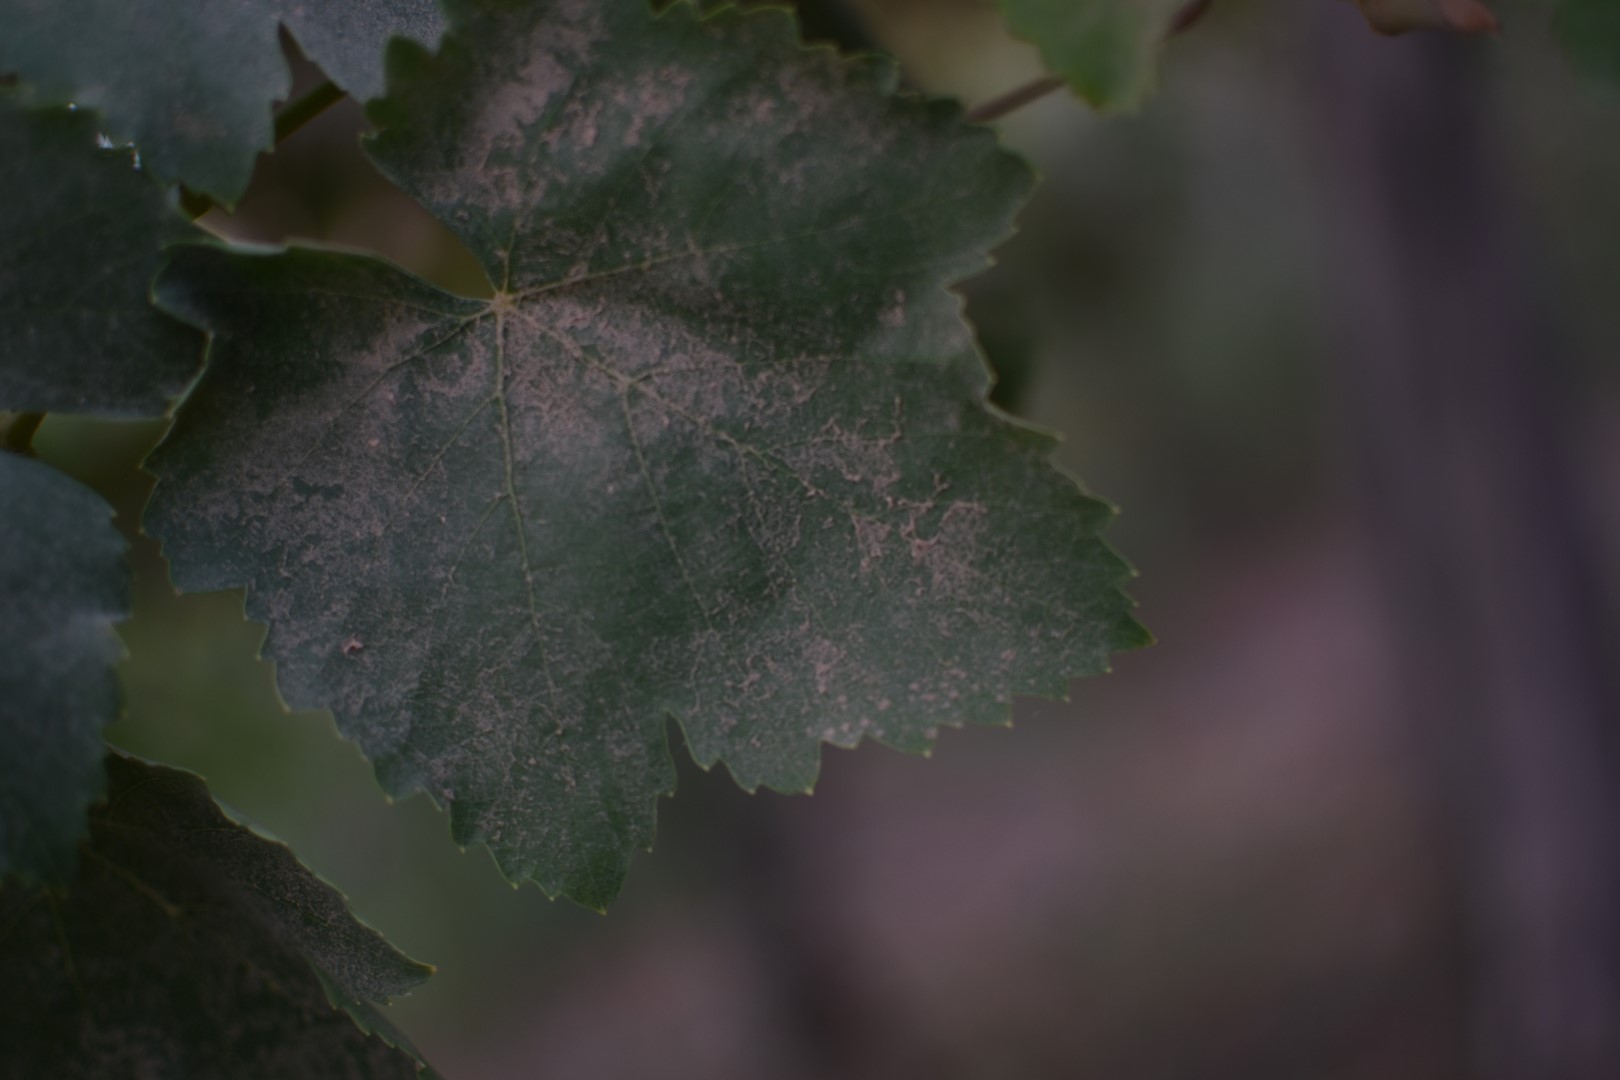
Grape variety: Thompson Seedless